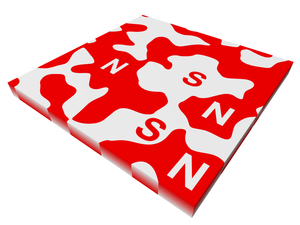
Magnetisk boblehukommelse / Sådan virker magnetisk boblehukommelse / Magnetiske domæner og bobler
En plade af et ortomagnetisk materiale, med de tilfældige domæner den danner af sig selv.
Magnetisk boblehukommelse er en form for ikke-flygtig hukommelse til brug i computere og tilsvarende digital elektronik, hvor hver bit er repræsenteret ved et lille område, kaldet et domæne eller en magnetisk boble, der er magnetiseret i én retning når det opbevarer et "0", og i den modsatte retninge når det gemmer på et "1". Denne teknik blev opfundet sidst i 1960'erne, og havde sin storhedstid i 1970'erne, men i begyndelsen af 1980'erne måtte den magnetiske boblehukommelse se sig slået på pris og ydelse af et andet magnetisk lagringsmedie; harddisken.